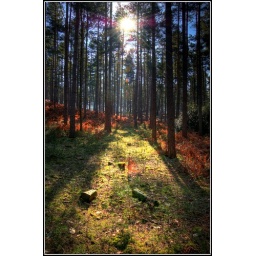
I came across this green patch in the Sun surrounded by brown bracken as far as the eye could see.